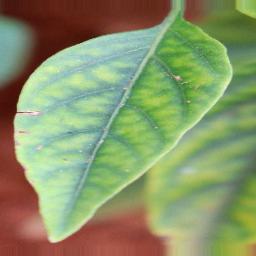
Label: nutritional